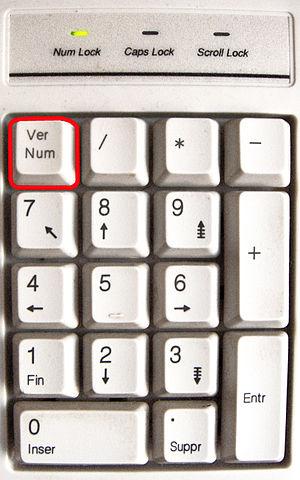
La touche de verrouillage du pavé numérique est une touche du pavé numérique qui permet d'activer ou de désactiver l'entrée des chiffres à partir de celui-ci. Lorsque celle-ci est activée la DEL Num Lock ou Verr Num, qui se trouve généralement au-dessus, est allumée. Lorsqu'elle est désactivé, les chiffres du pavé numérique servent de flèches permettant de naviguer.